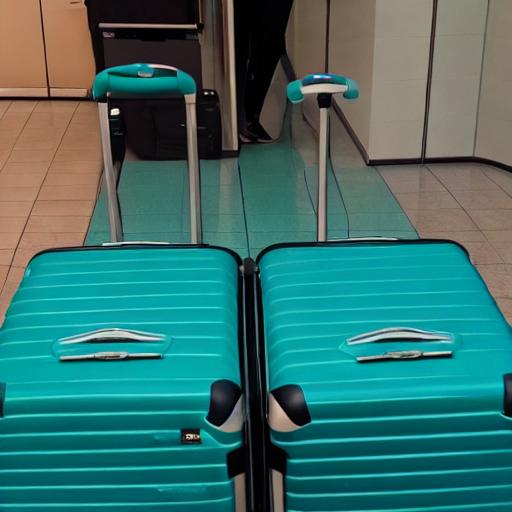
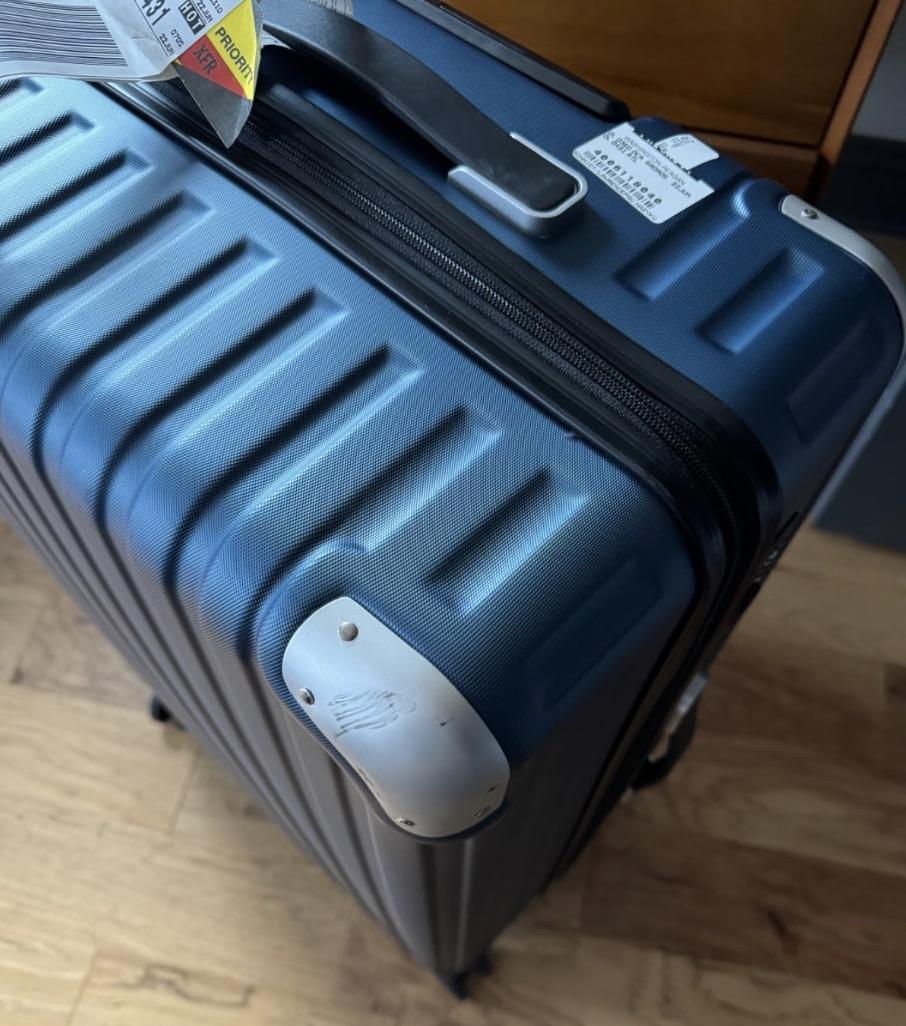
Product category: items_tea
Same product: no